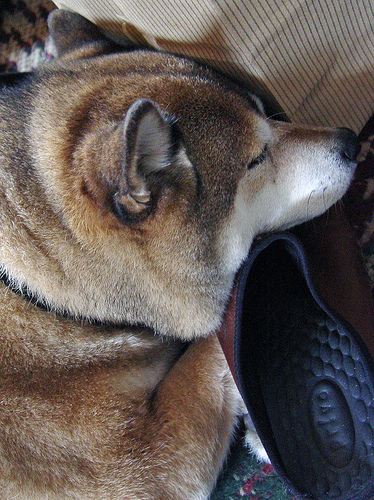
Animal: dog
Breed: shiba inu